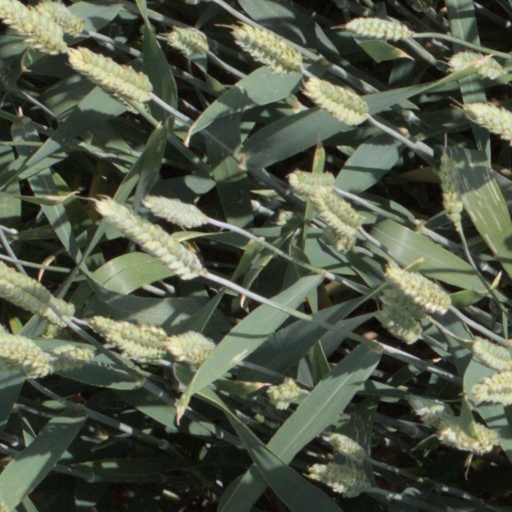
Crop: wheat